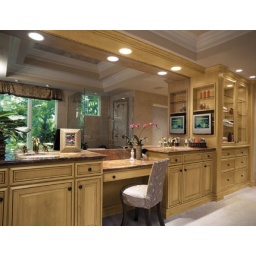
The bath cabinetry was created with Glen Cove door style in Maple finished in Oregano with Chocolate glaze.